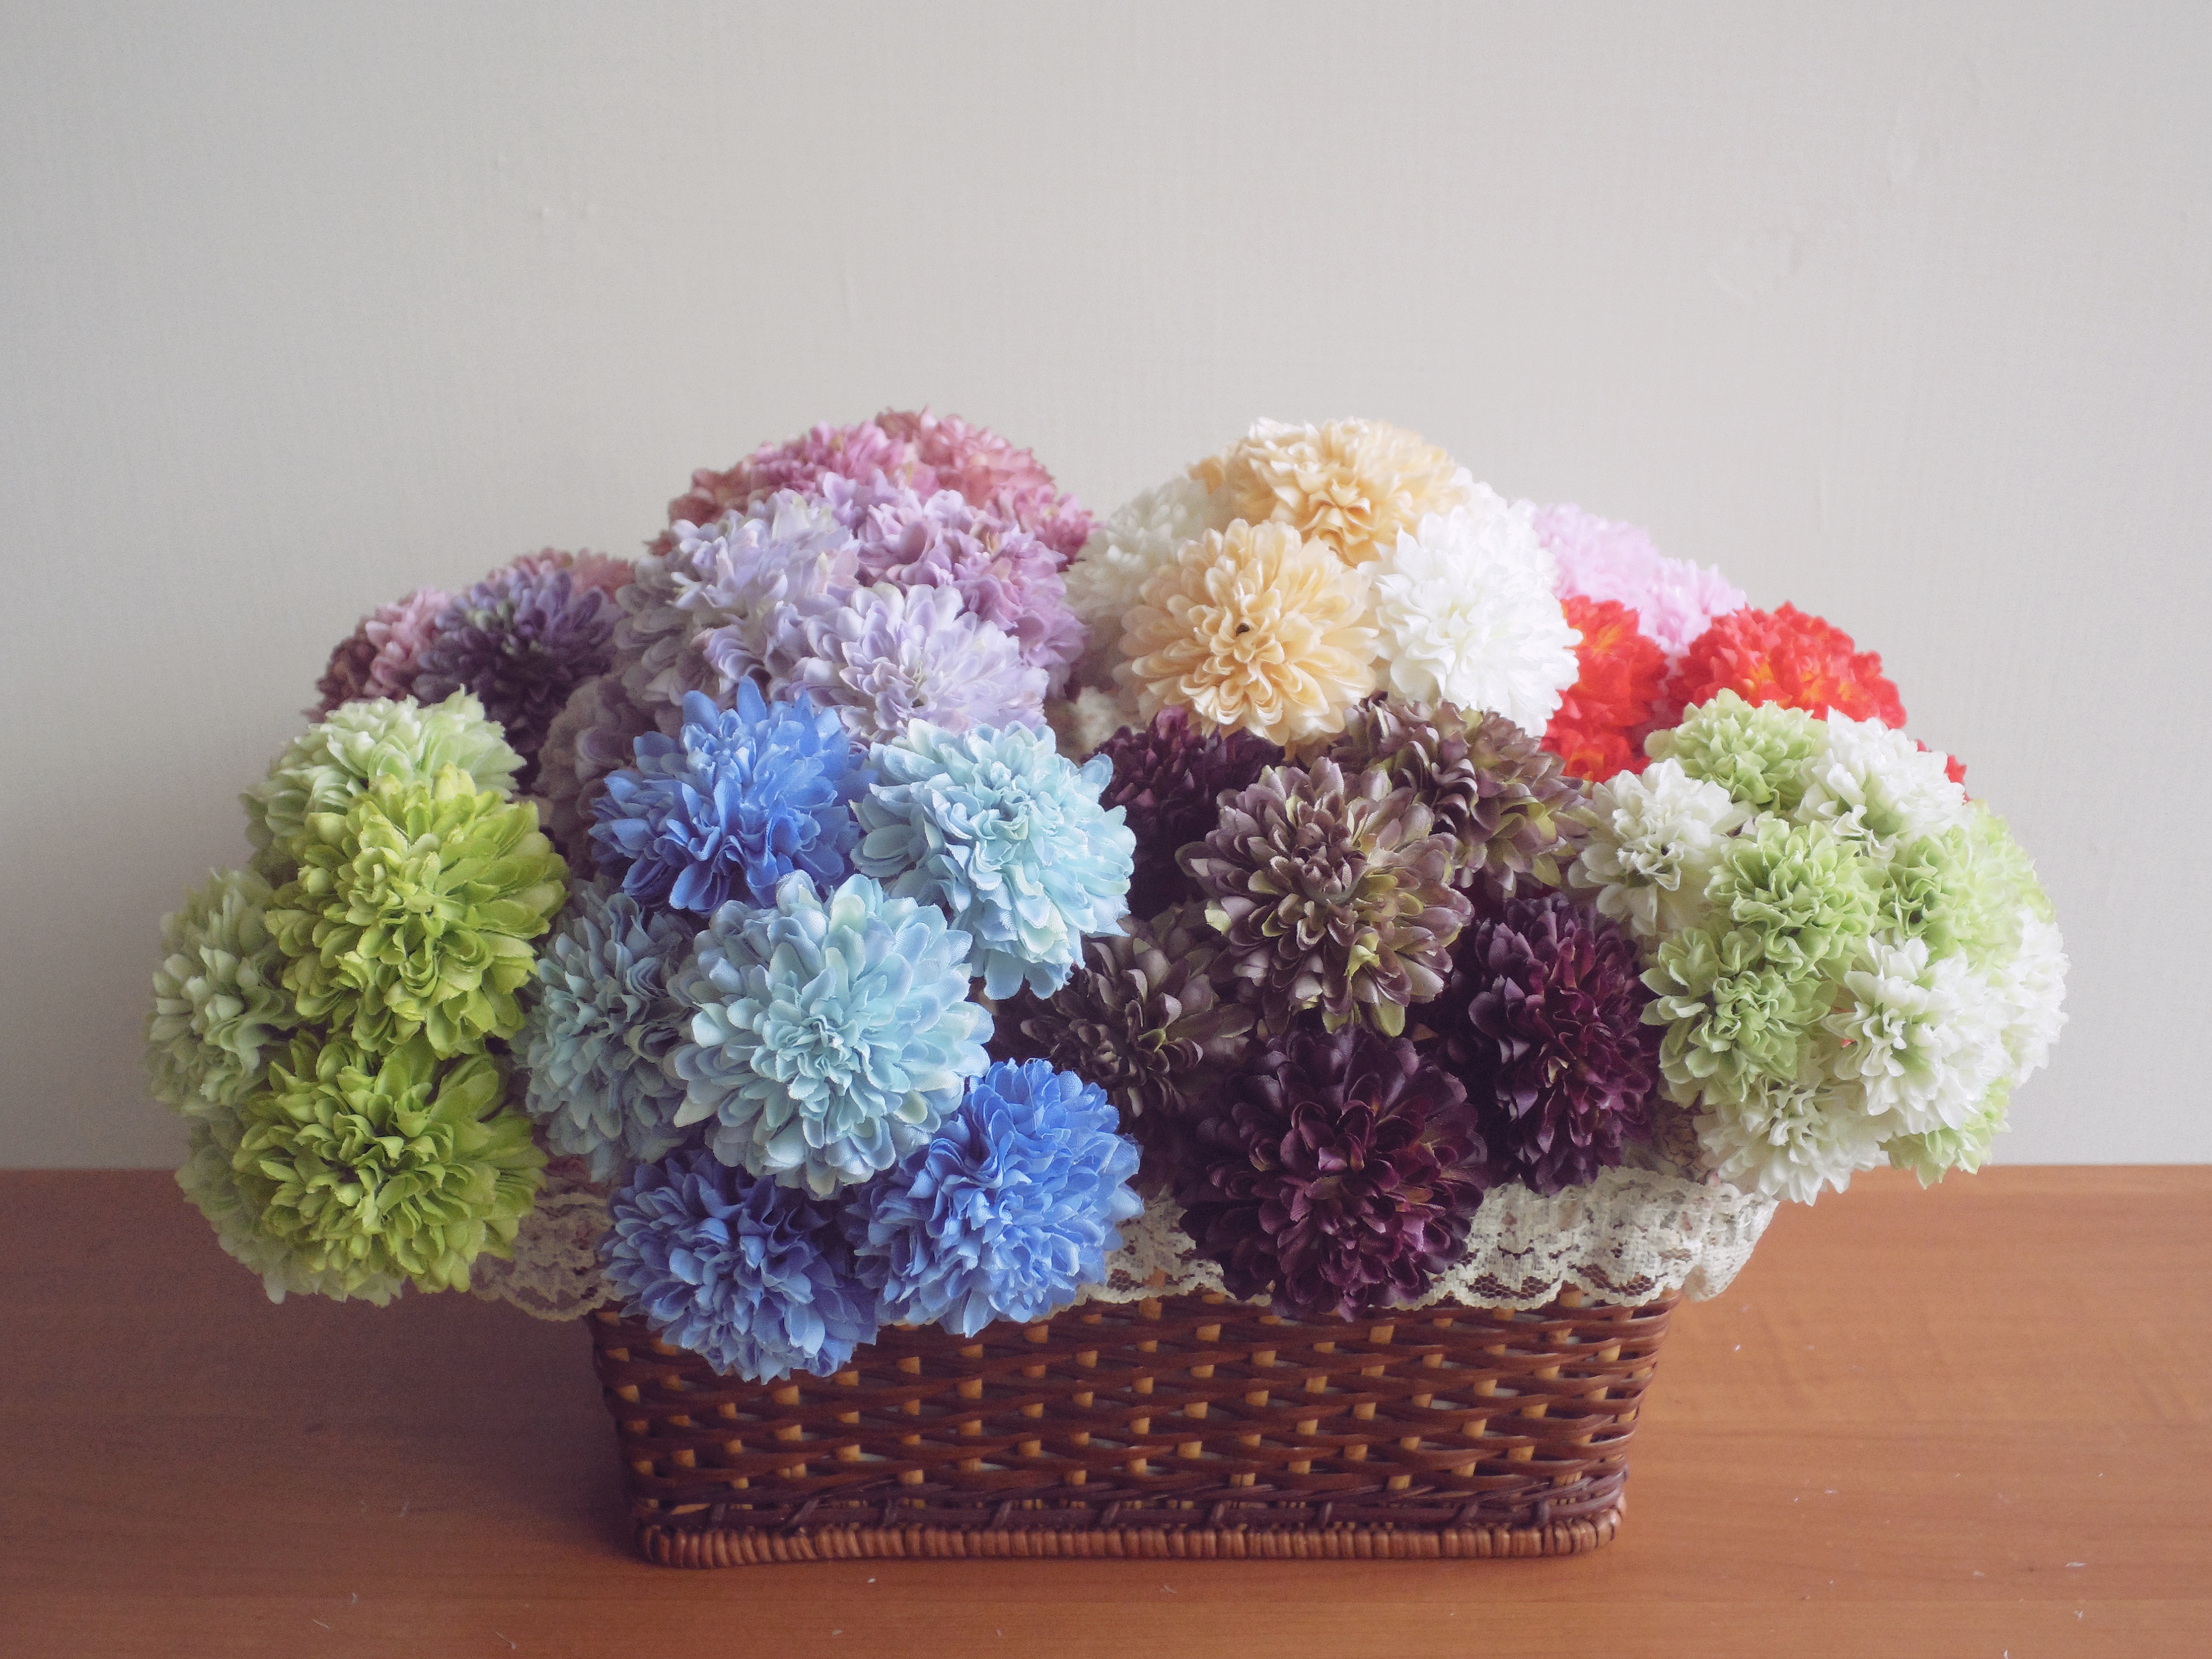
blossom, plant, flower, petal, bloom, hydrangea, art, accessories, floristry, flowering plant, flower bouquet, land plant